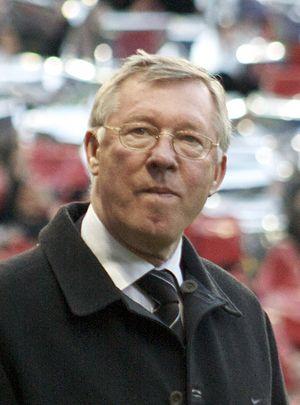
Les World Soccer Awards sont une distinction offerte par le magazine World Soccer qui récompense les meilleurs joueurs, entraîneurs et équipes de football. Ce sont les lecteurs du magazine qui élisent les vainqueurs.